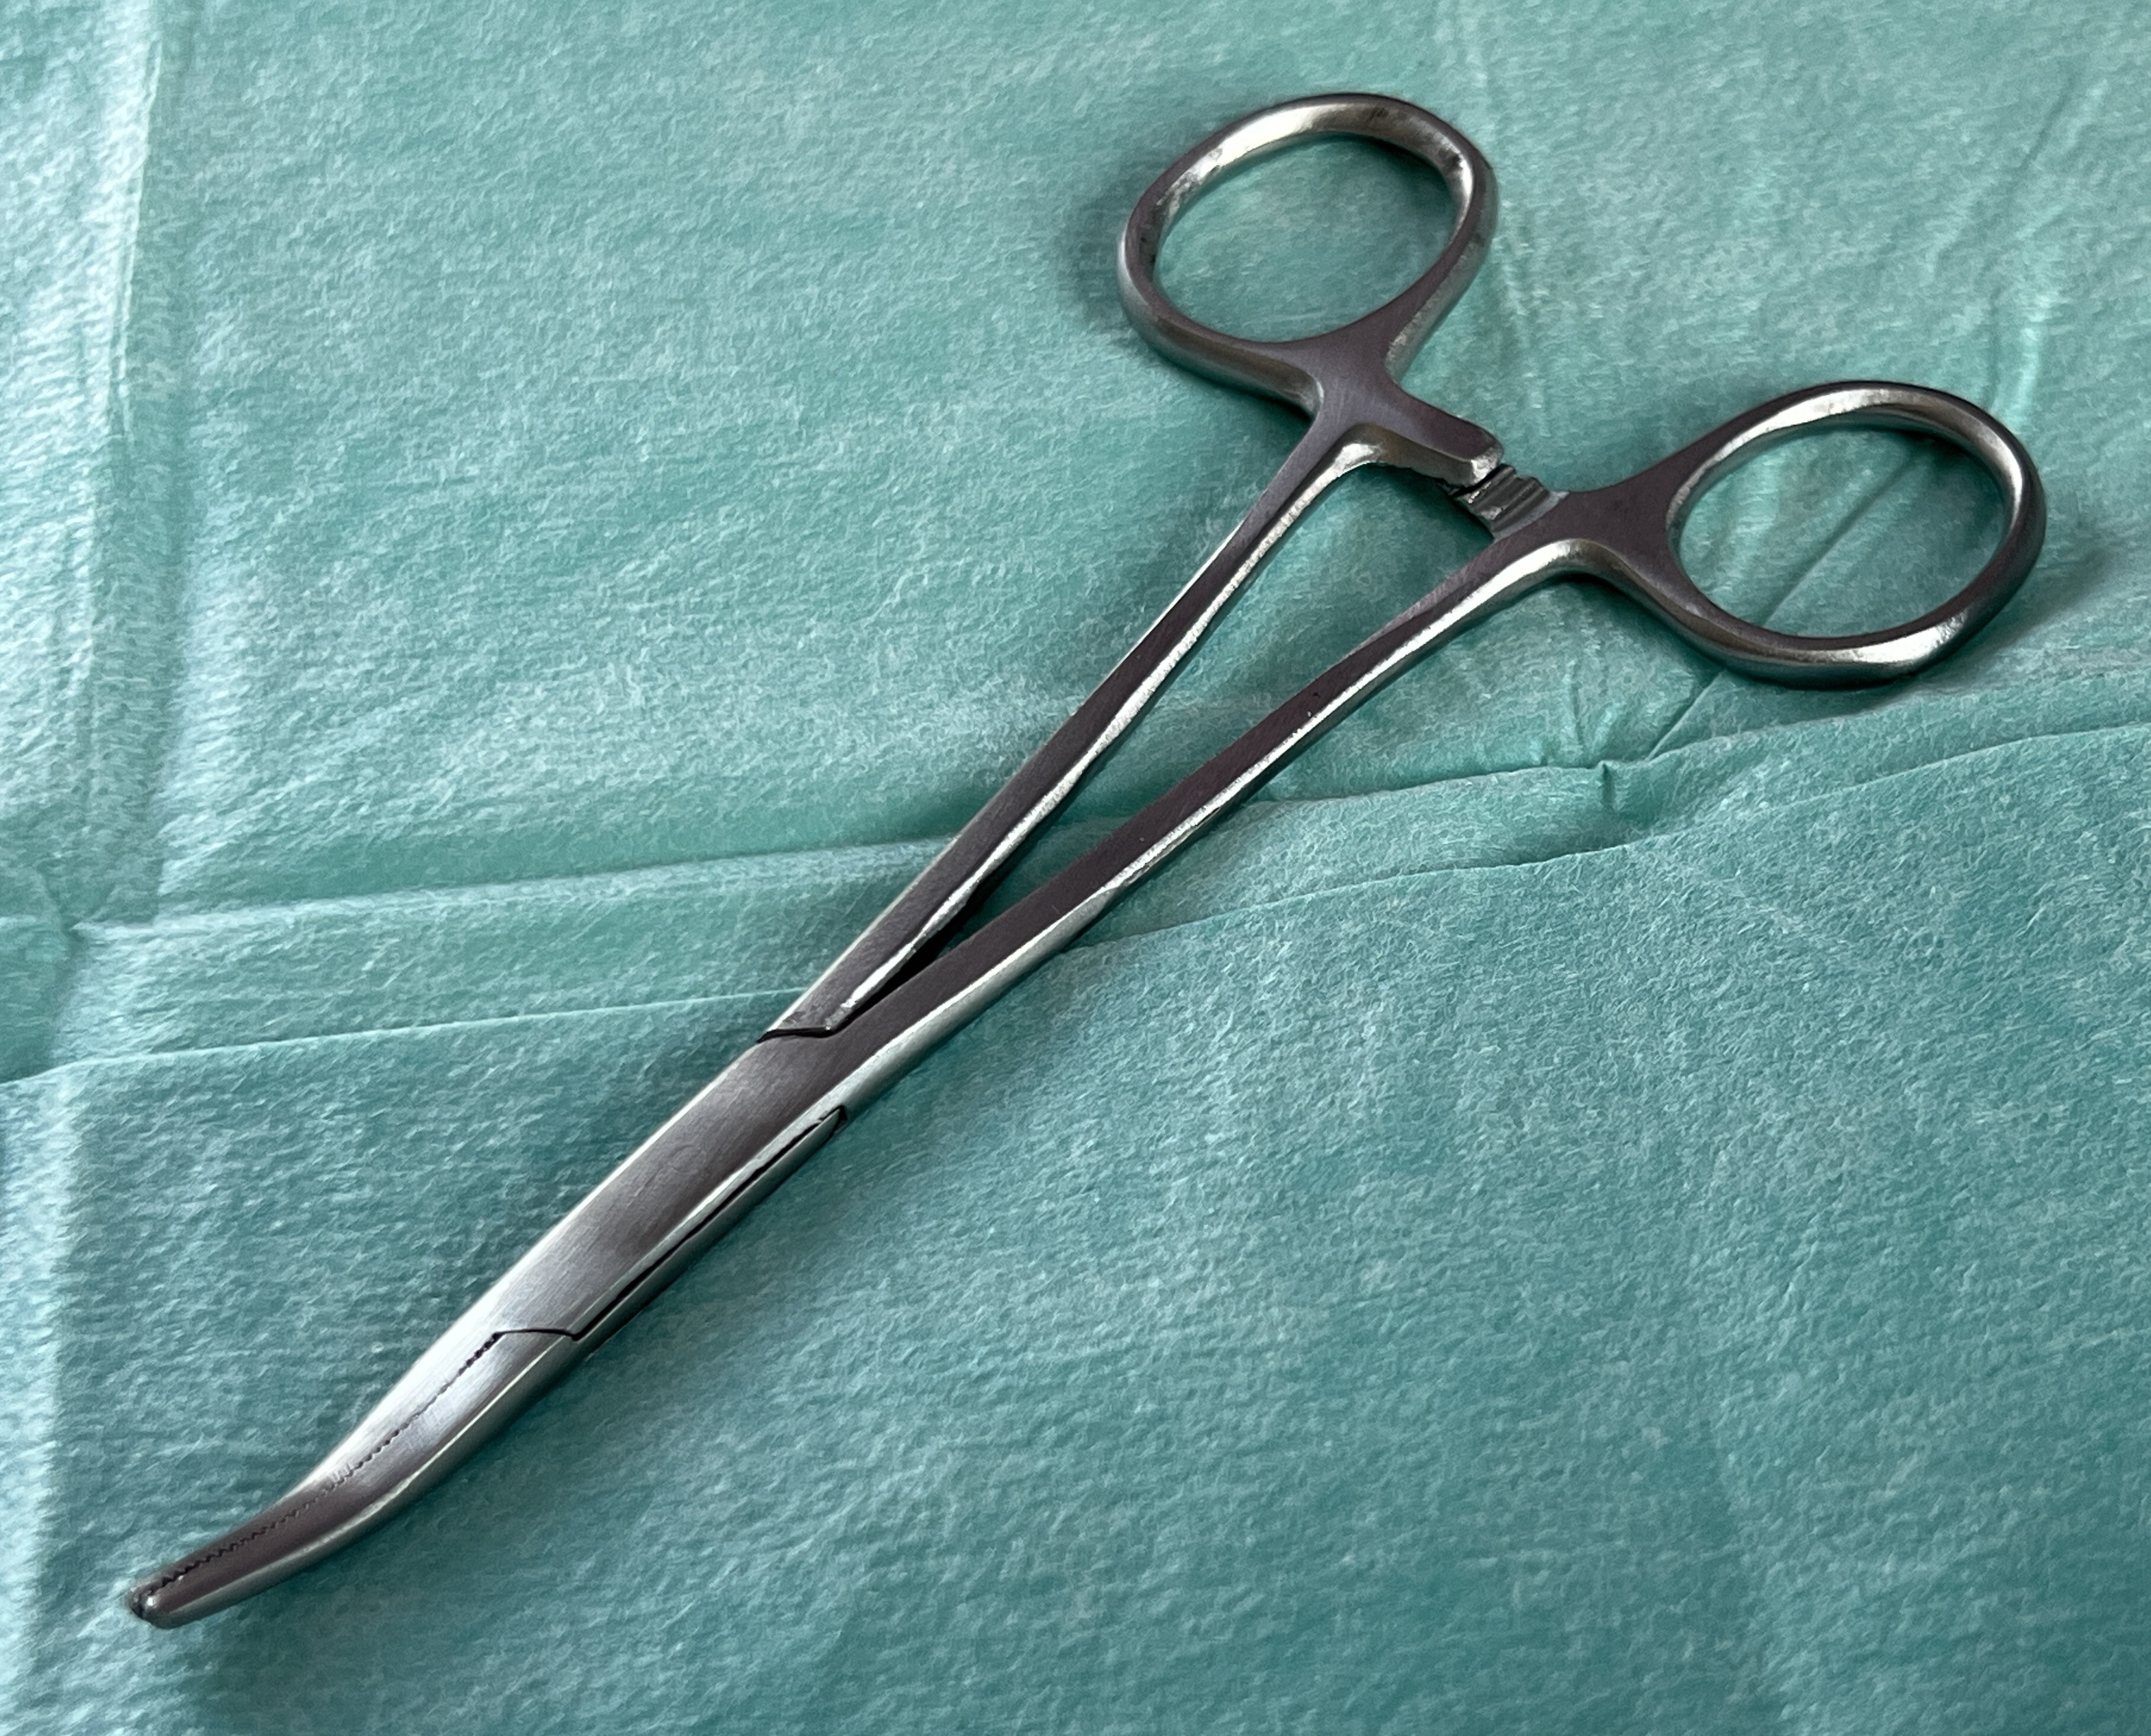
Hinged instrument state: closed